Gluten

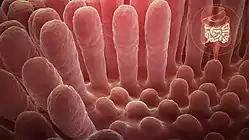
Medical animation still showing flattened intestinal villi.

Celiac disease (CD) is a chronic, multiple-organ autoimmune disorder primarily affecting the small intestine caused by the ingestion of wheat, barley, rye, oats, and derivatives, that appears in genetically predisposed people of all ages. CD is not only a gastrointestinal disease, because it may involve several organs and cause an extensive variety of non-gastrointestinal symptoms, and most importantly, it may be apparently asymptomatic. Many asymptomatic people become accustomed to living with a chronic bad health status as if it were normal, but they are able to recognize that they actually had symptoms related to celiac disease after starting a gluten-free diet and improvement occurs. Added difficulties for diagnosis are the fact that serological markers (anti-tissue transglutaminase [TG2]) are not always present and many people may have minor mucosal lesions, without atrophy of the intestinal villi.